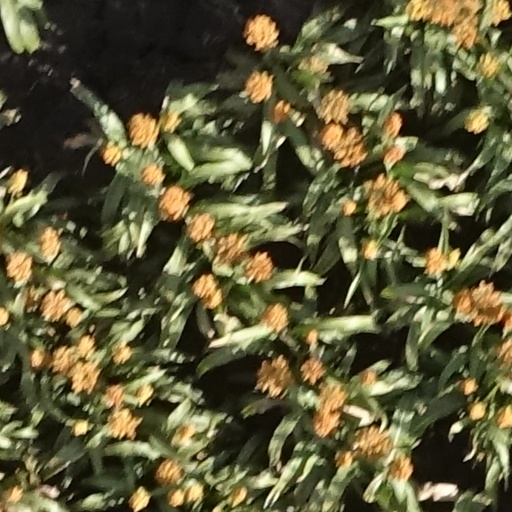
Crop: sorghum